Biafo Glacier

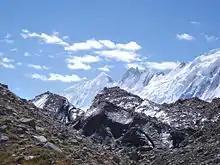
Biafo Glacier Hispar

The Biafo Glacier presents a trekker with several days of strenuous boulder hopping, with views throughout and Snow Lake near the high point. Snow Lake, consisting of parts of the upper Biafo Glacier and its tributary glacier Sim Gang, is one of the world's largest basins of snow or ice in the world outside the polar regions, up to in depth.